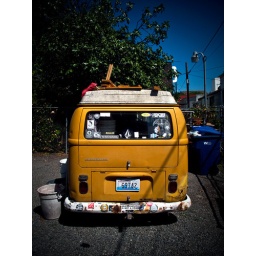
Another local V-Dub sitting in the back of a great coffee house in Fremont. Seattle, WA 2010.